Philippine adobo

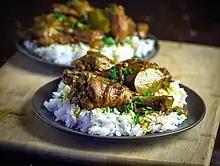
Chicken "adobo" on white rice

There are four main traditional cooking methods using vinegar in the Philippines: "kiniláw" (raw seafood in vinegar and spices), "paksíw" (a broth of meat with vinegar and spices), "sangkutsá" (pre-cooked braising of meat in vinegar and spices), and finally "adobo" (a stew of vinegar, garlic, salt/soy sauce, and other spices). It is believed that paksíw, sangkutsá, and "adobo" are all derivations of "kiniláw". They are also related to cooking techniques like "sinigáng" and "pinangát na isdâ" that also have a sour broth, albeit using fruits like calamansi, tamarind, unripe mangoes, bilimbi, "santól", and star fruit as souring agents instead of vinegar.